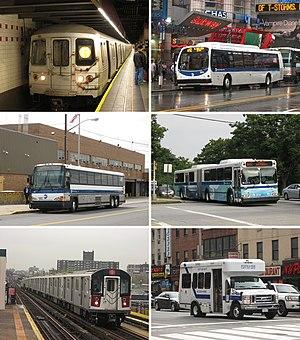
La New York City Transit Authority est un service public qui gère une partie des transports en commun de la ville de New York aux États-Unis. La NYCTA fait partie de la Metropolitan Transportation Authority qui gère le plus grand réseau de transports en commun de toute l'Amérique du Nord.